Fit Lover

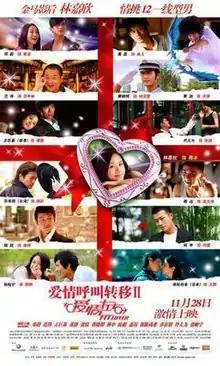

Fit Lover is a 2008 Chinese romantic comedy directed by Zhang Jianya.